Textbeak

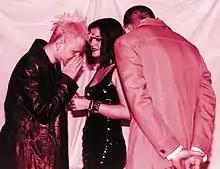
Bath: (L to R) Textbeak aka The Cobbler, Christie Bailey, Lucas Kuzma

By 1993 Textbeak was known as "The Cobbler" and signed and released original material through Jevan Records, a goth and industrial label, in what he classified as musically "alien, cerebral, and scary." The group project entitled Bath was nominated for music awards. During this time, he began remixing other acts on the label and befriended artist and poet Lorin Morgan-Richards.